1924 Allan Cup

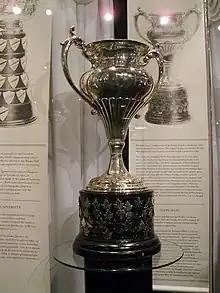
Silver bowl trophy with two large handles, mounted on a black plinth.

The 1924 Allan Cup was the Canadian senior ice hockey championship for the 1923–24 season. Canadian Amateur Hockey Association (CAHA) president Toby Sexsmith moved the finals to Toronto instead of Ottawa, since the 1924 Stanley Cup Finals were moved from Montreal to Ottawa due to warm weather. The CAHA profited $5,865 from the 1924 Allan Cup playoffs, and contributed $2,000 towards the Canada men's national ice hockey team for their travels to ice hockey at the 1924 Winter Olympics.